Sid Varney

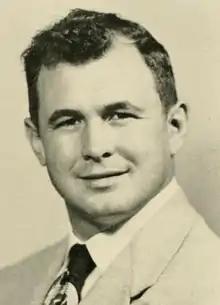
Varney pictured in "Phi Psi Cli 1954", Elon yearbook

Harry Eugene "Sid" Varney (December 22, 1927 – November 25, 2011) was an American football and baseball coach. He served as the head football coach at Elon University from 1953 until 1959, compiling a record of 24–36–2.